Fåberg Church

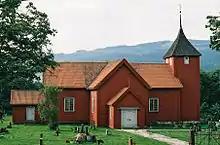
View of the church

Fåberg Church is a parish church of the Church of Norway in Lillehammer Municipality in Innlandet county, Norway. It is located in the village of Fåberg. It is the church for the Fåberg parish which is part of the Sør-Gudbrandsdal prosti (deanery) in the Diocese of Hamar. The red, wooden church was built in a cruciform design in 1727 using plans drawn up by the architect Svend Tråseth. The church seats about 292 people.